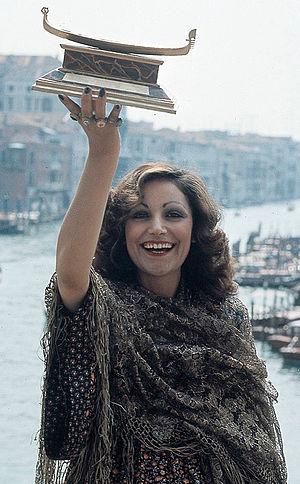
Mia Martini, de son vrai nom Domenica Bertè, est une chanteuse italienne née le 20 septembre 1947 à Bagnara Calabra, en Calabre, et morte le 12 mai 1995 à Cardano al Campo, dans la province de Varèse.